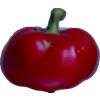
Label: red_pepper